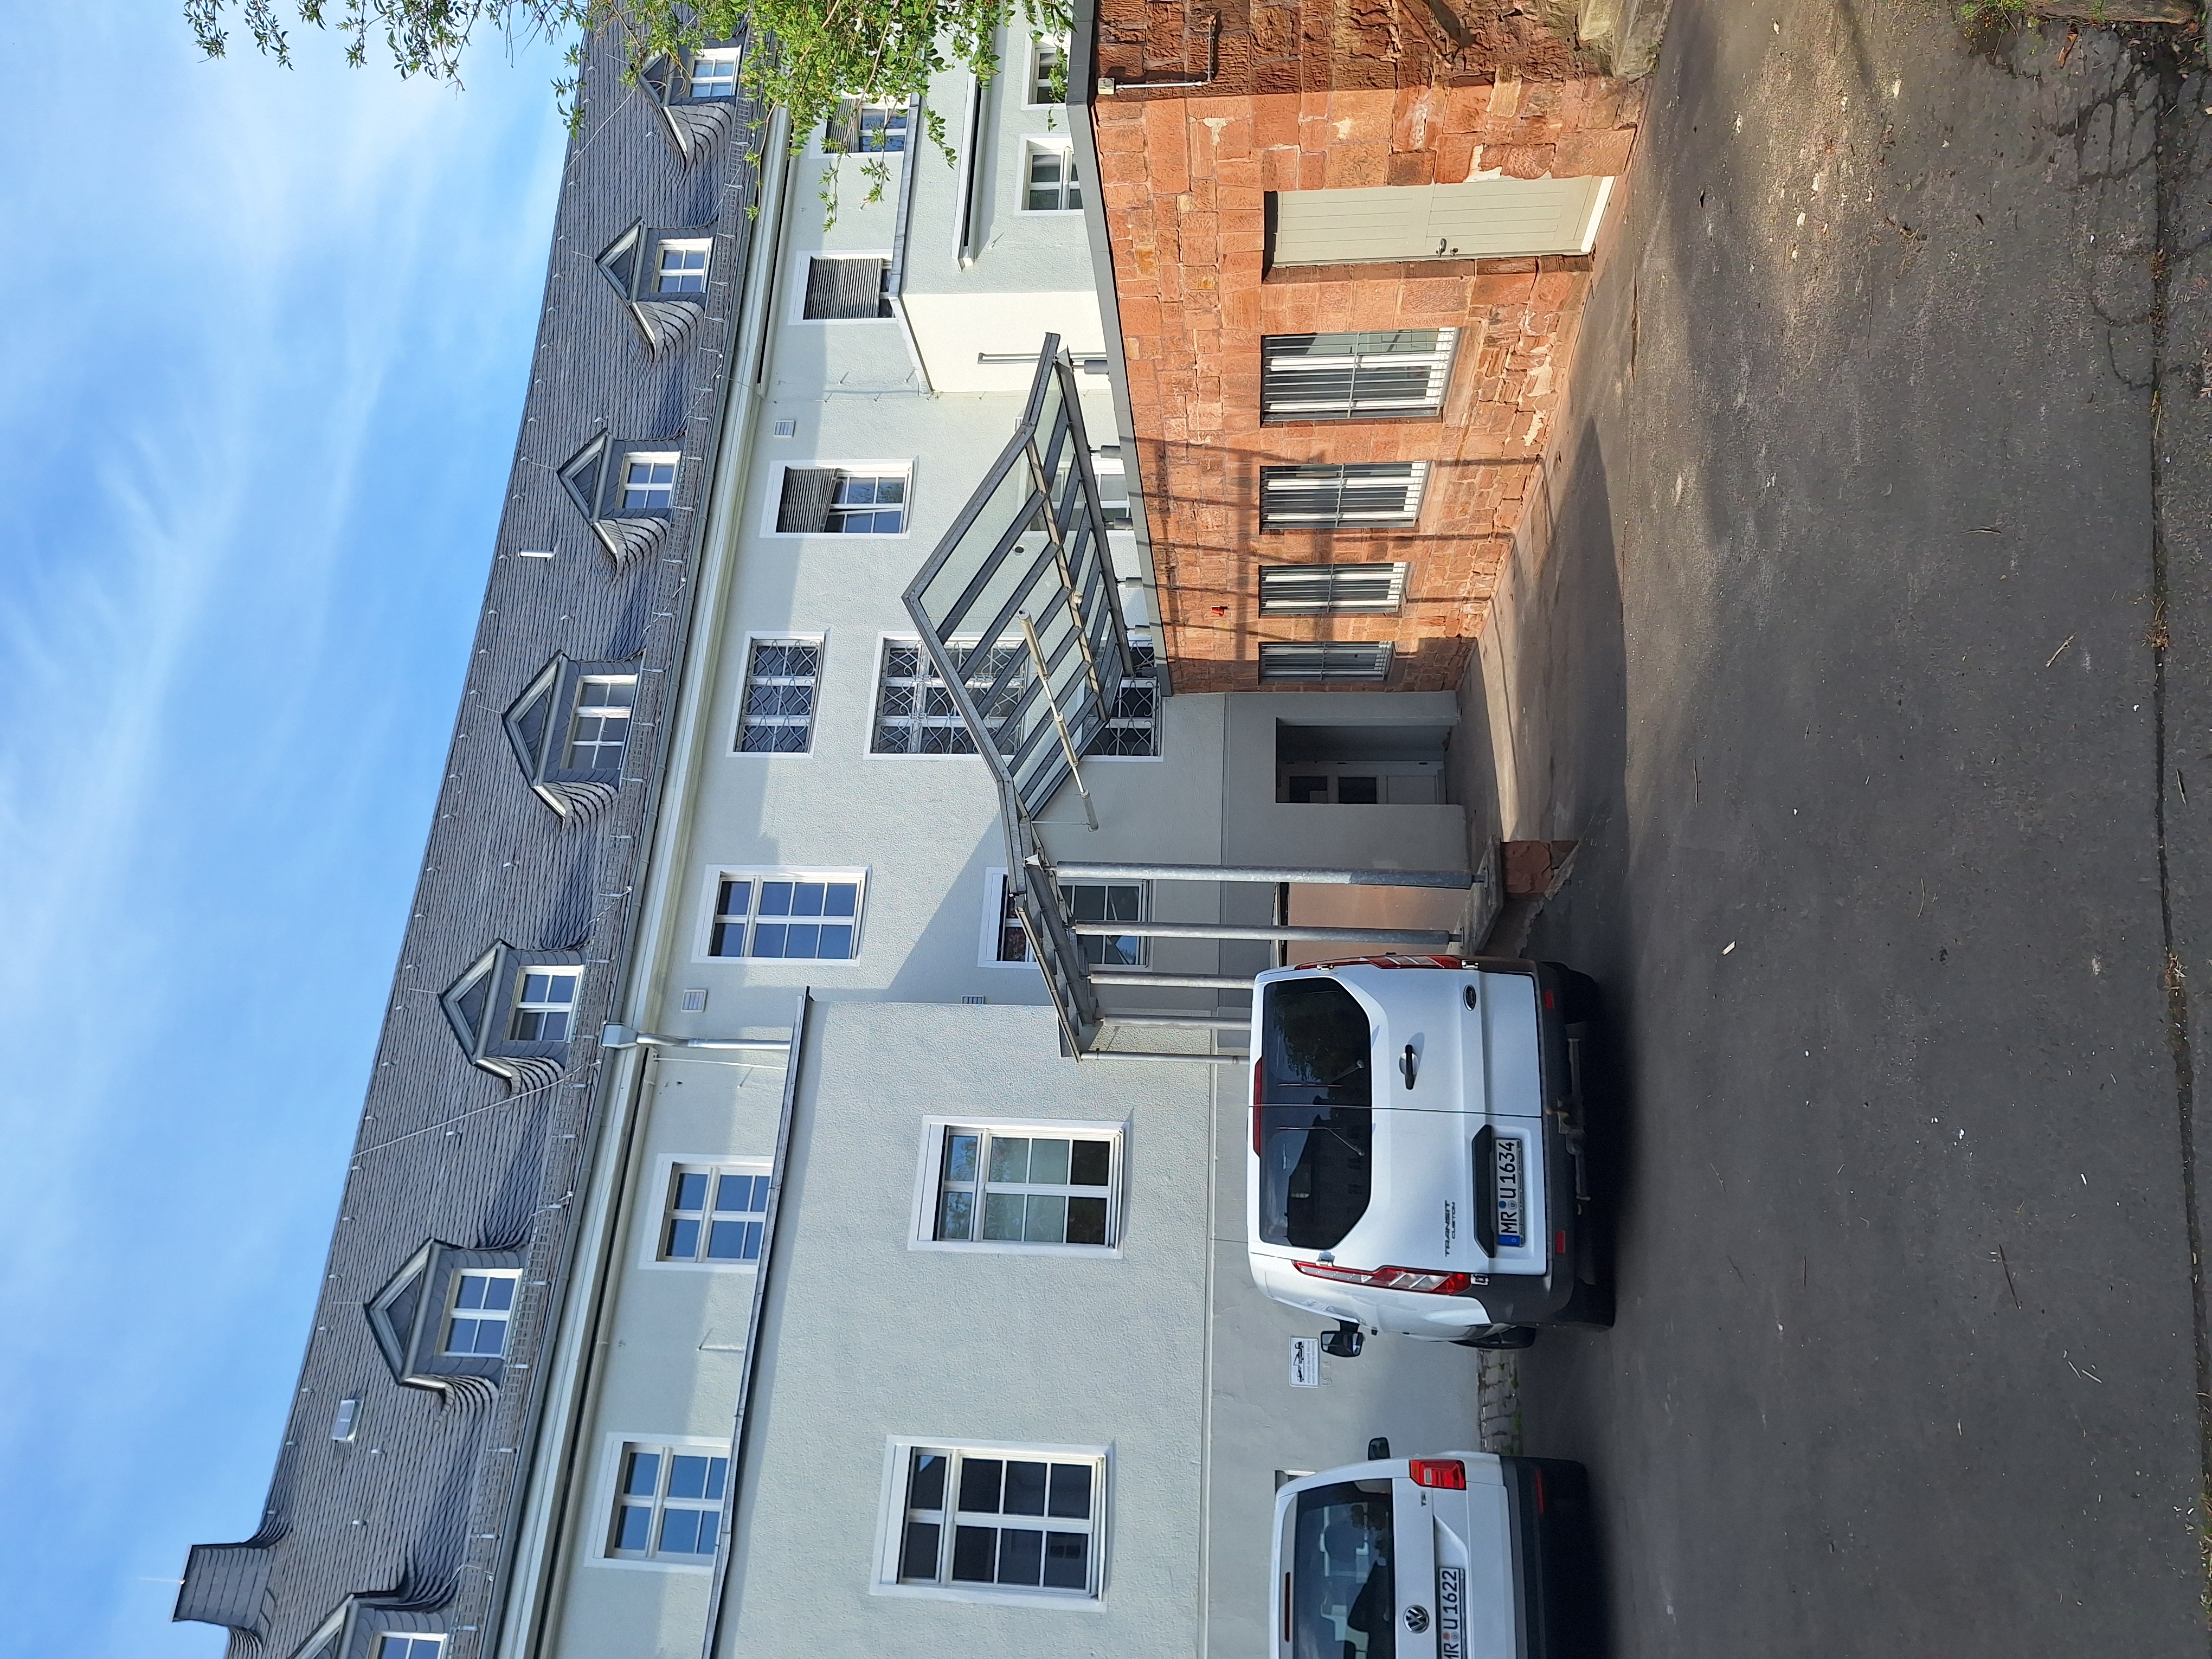
Building: Deutschhausstraße 12